Songjiang University Town station

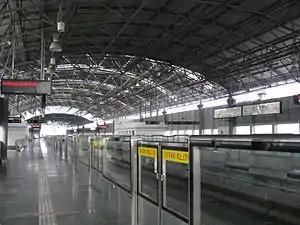

Songjiang University Town is a station on Shanghai Metro Line 9. It began operation on 29 December 2007. This station is situated in Songjiang University Town.